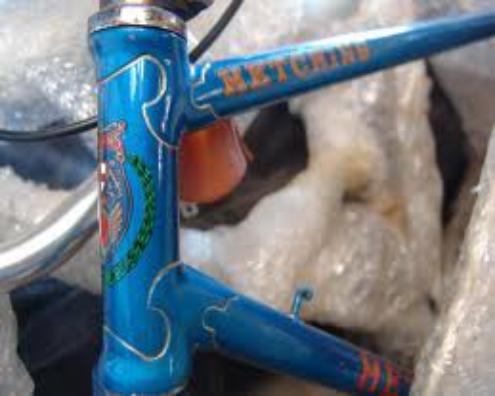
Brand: hetchins
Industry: Transportation